Luther Burbank: His Methods and Discoveries, Their Practical Application

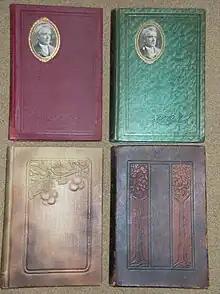
Four bindings of the 12-volume set.

"Luther Burbank: His Methods and Discoveries" is a twelve-volume set published by the Luther Burbank Press in 1914 and 1915. The set was sold by subscription.